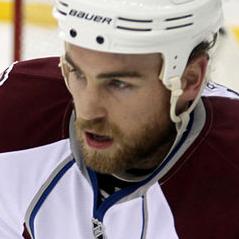
Age: 22